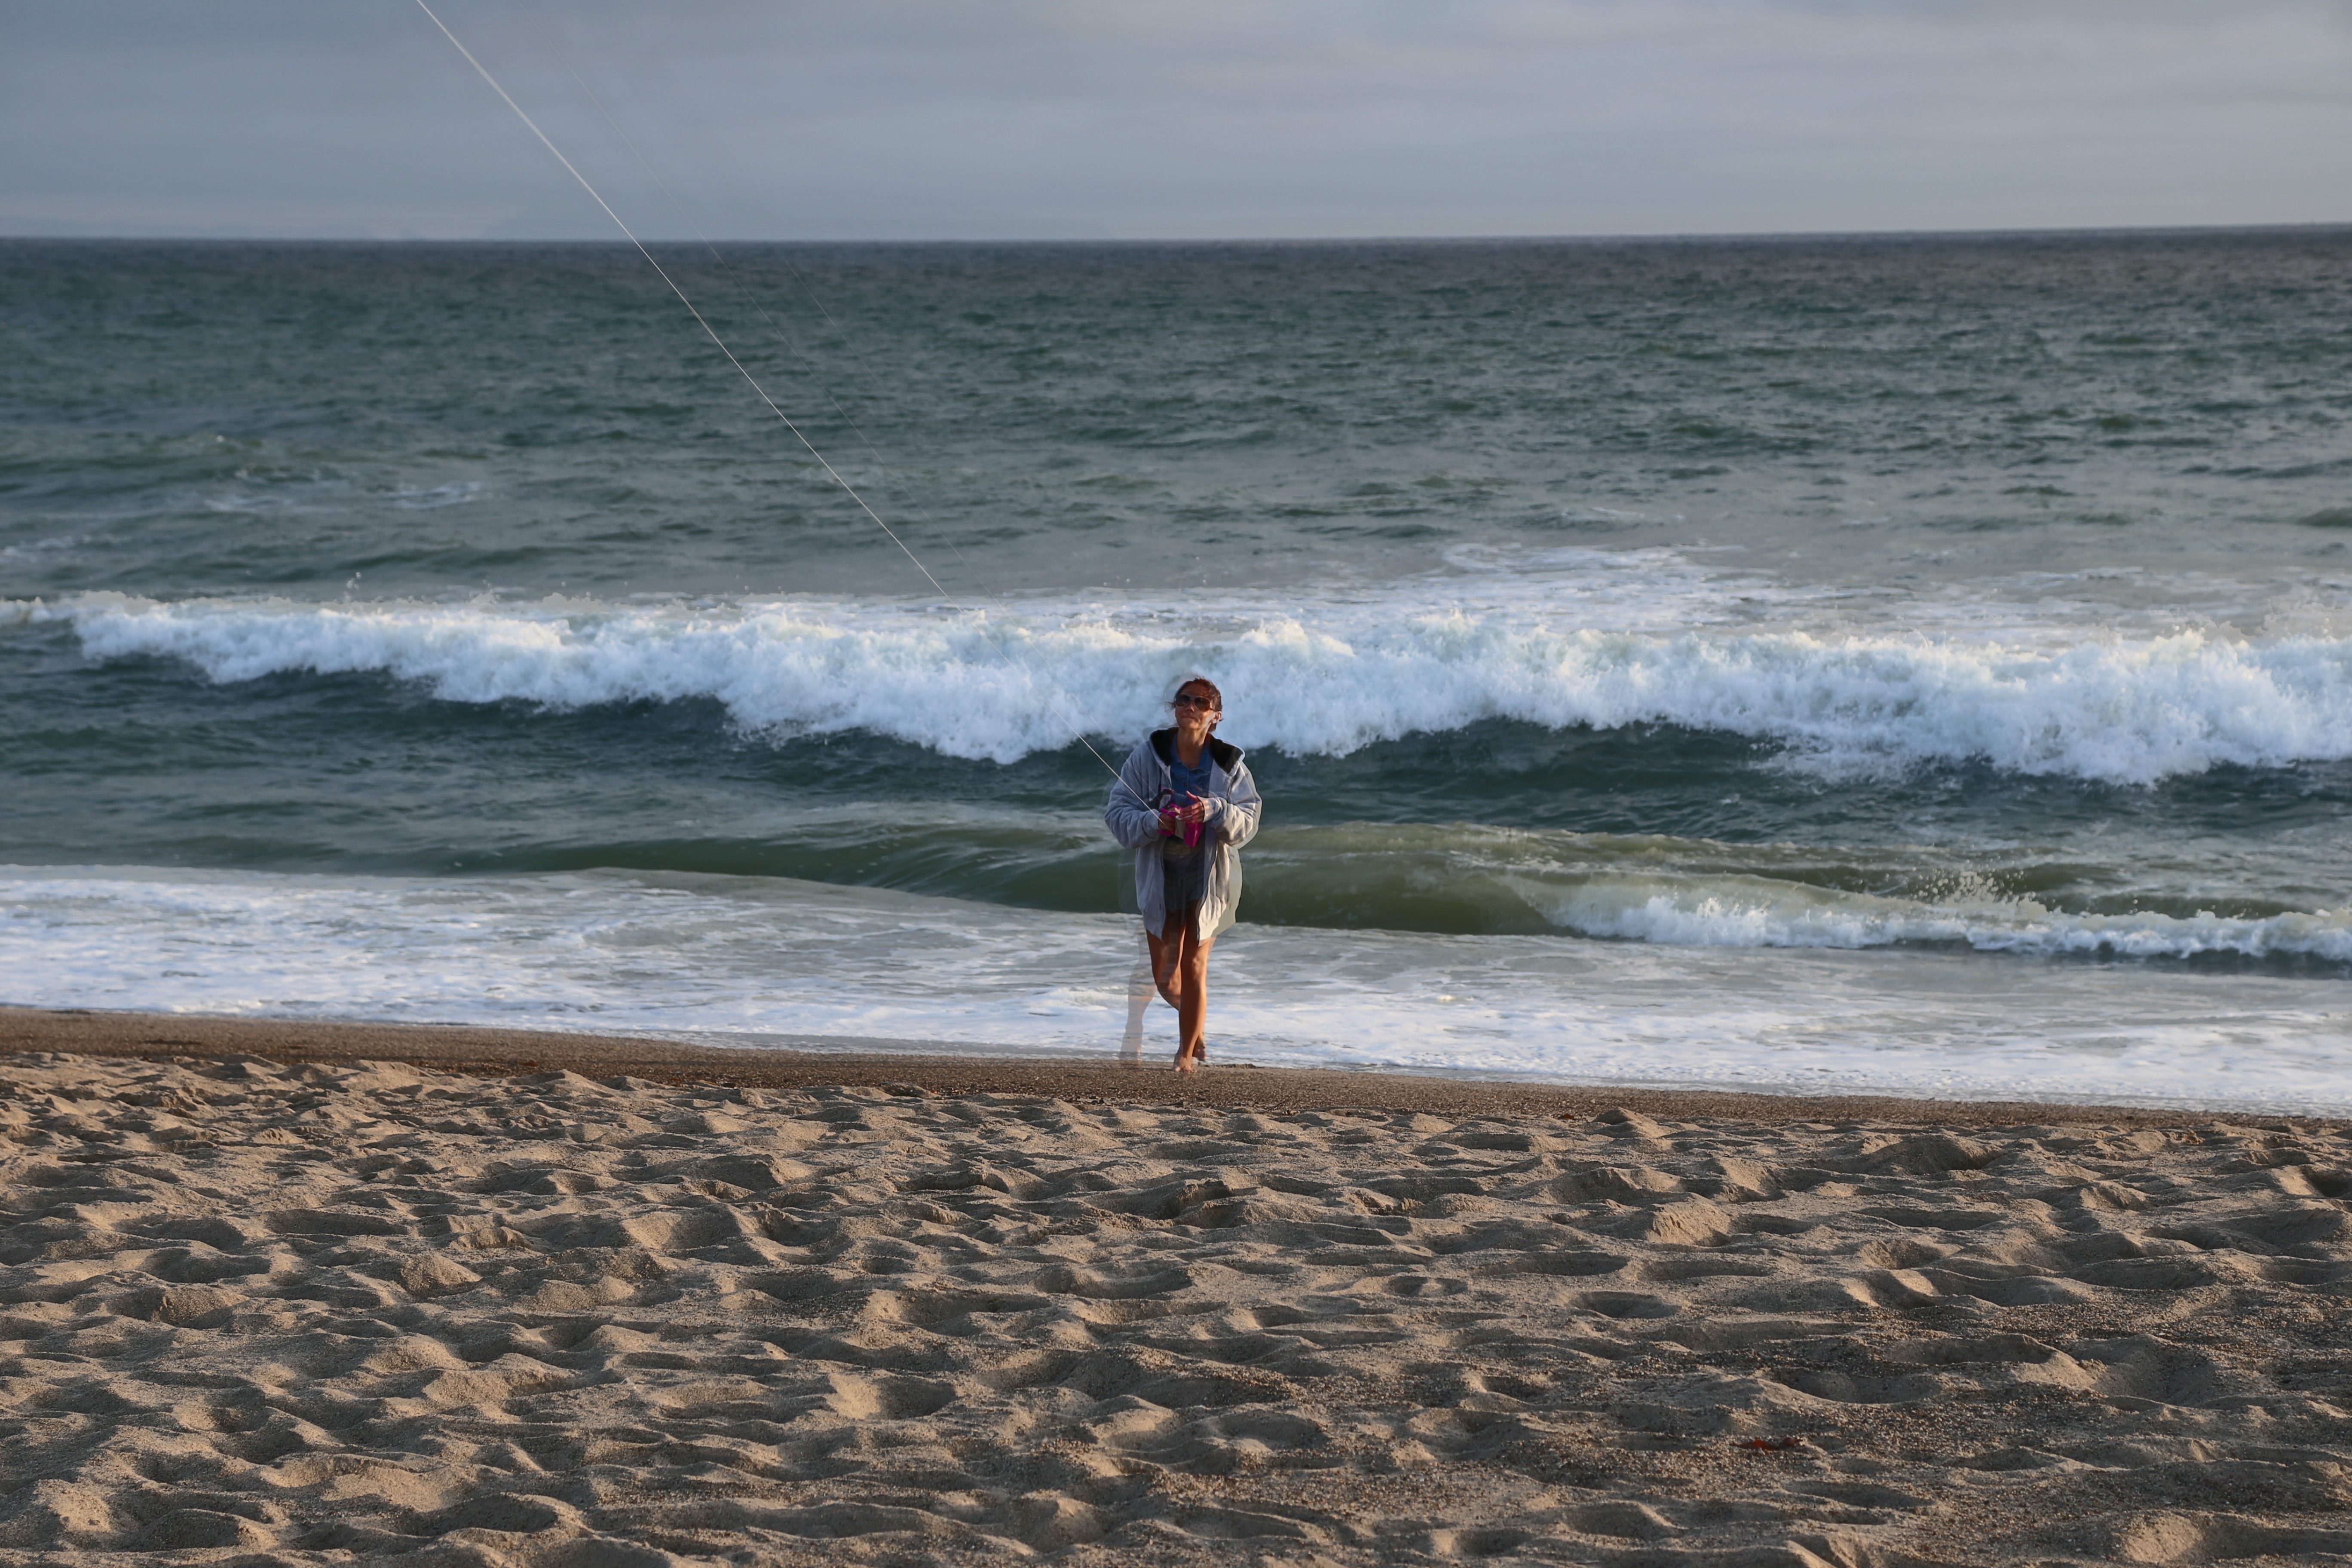
beach, sea, coast, water, nature, sand, ocean, girl, shore, wave, wind, seaside, surfing, kite, splash, action, usa, surfboard, california, body of water, playful, waves, happiness, sports, skimboarding, water sport, wind wave, boardsport, surfing equipment and supplies, surface water sports